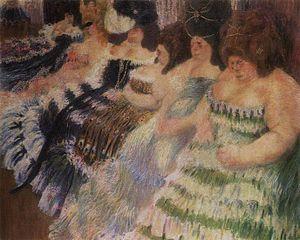
Igor Emmanouïlovitch Grabar est un peintre, un historien d'art et un muséologue soviétique né le 13 mars 1871 à Budapest et décédé le 16 mai 1960 à Moscou.